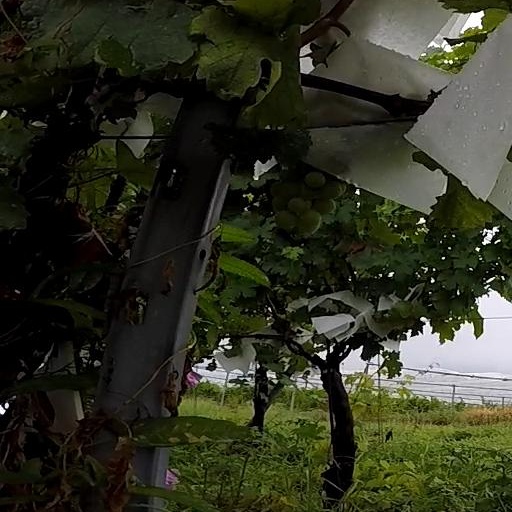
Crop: grape